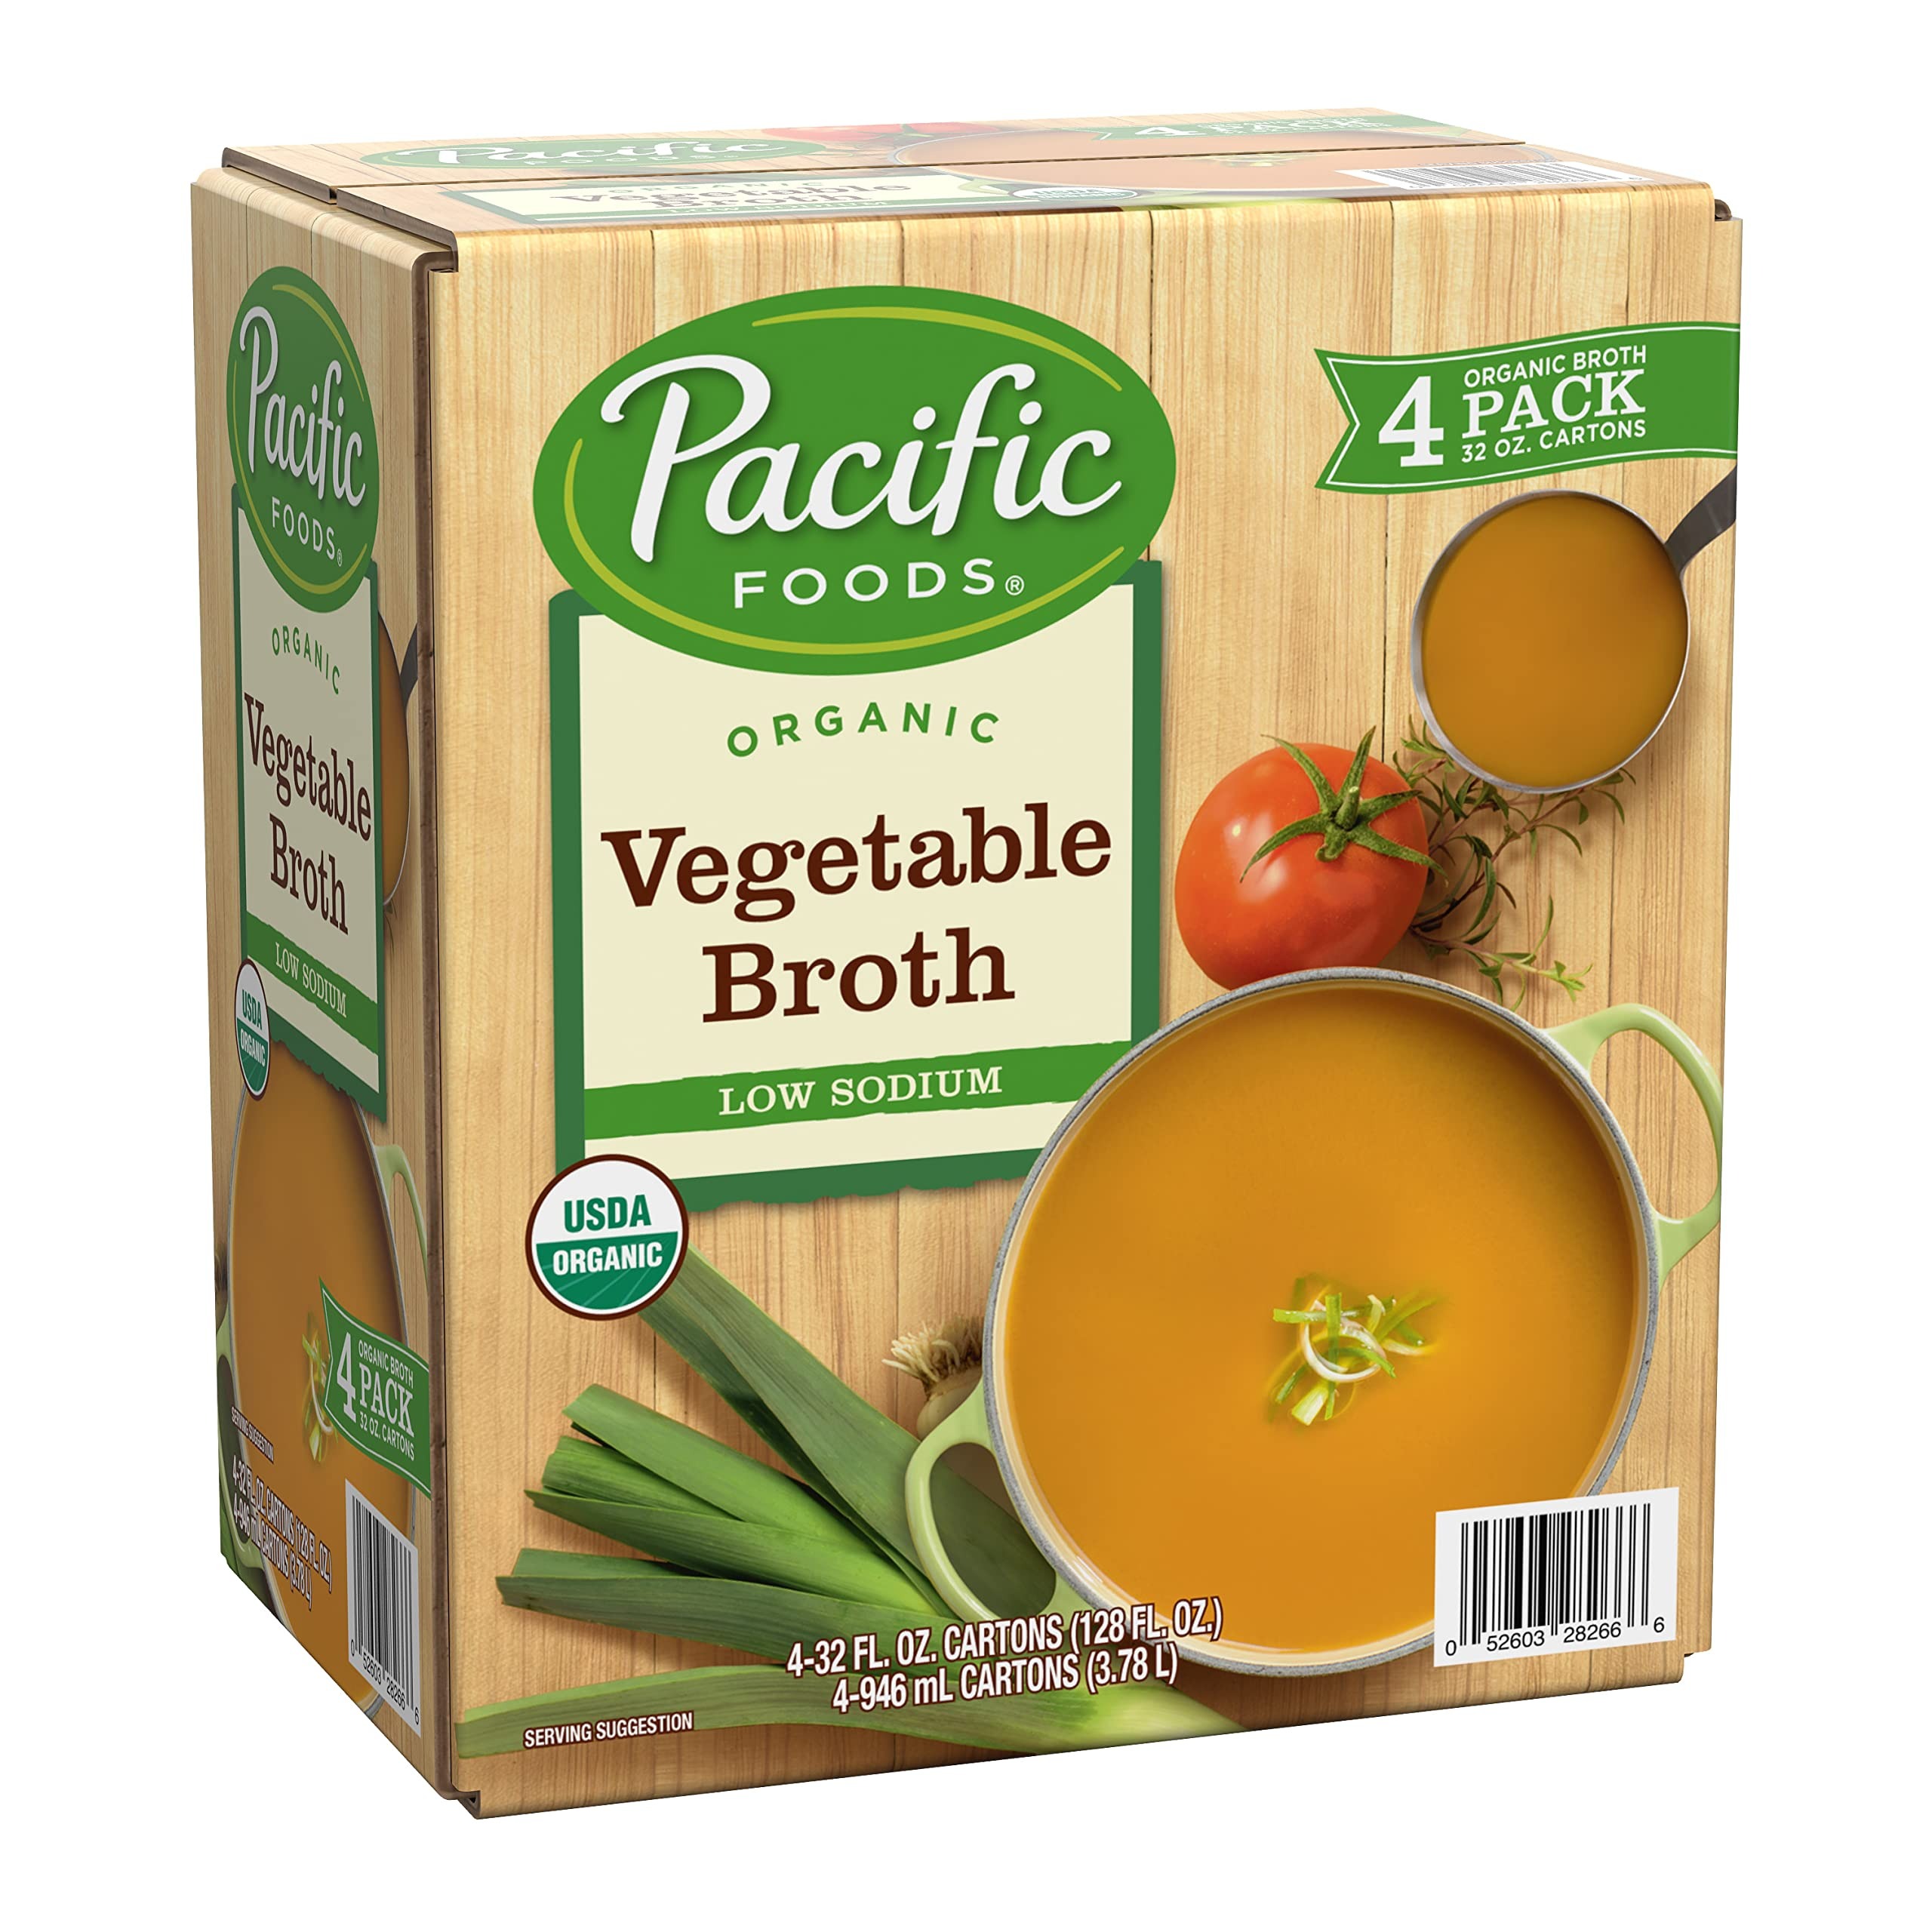
Item Name: Pacific Foods Organic Vegetable Broth, Low Sodium, 32oz
Bullet Point 1: Low Sodium organic vegetable broth that's a perfect start to healthy soups and side dishes
Bullet Point 2: Simmered leeks, onions and garlic, with carrots, celery and vine-ripened tomatoes
Bullet Point 3: Fat-free and low sodium per serving, suitable for vegetarian and vegan diets
Bullet Point 4: Convenient resealable, twist open carton
Bullet Point 5: Plant-based: Organic; no genetically engineered ingredients
Value: 128.0
Unit: Ounce

Price: 4.3